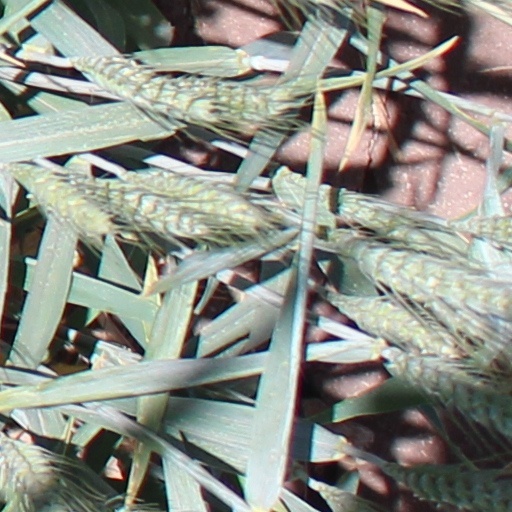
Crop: wheat